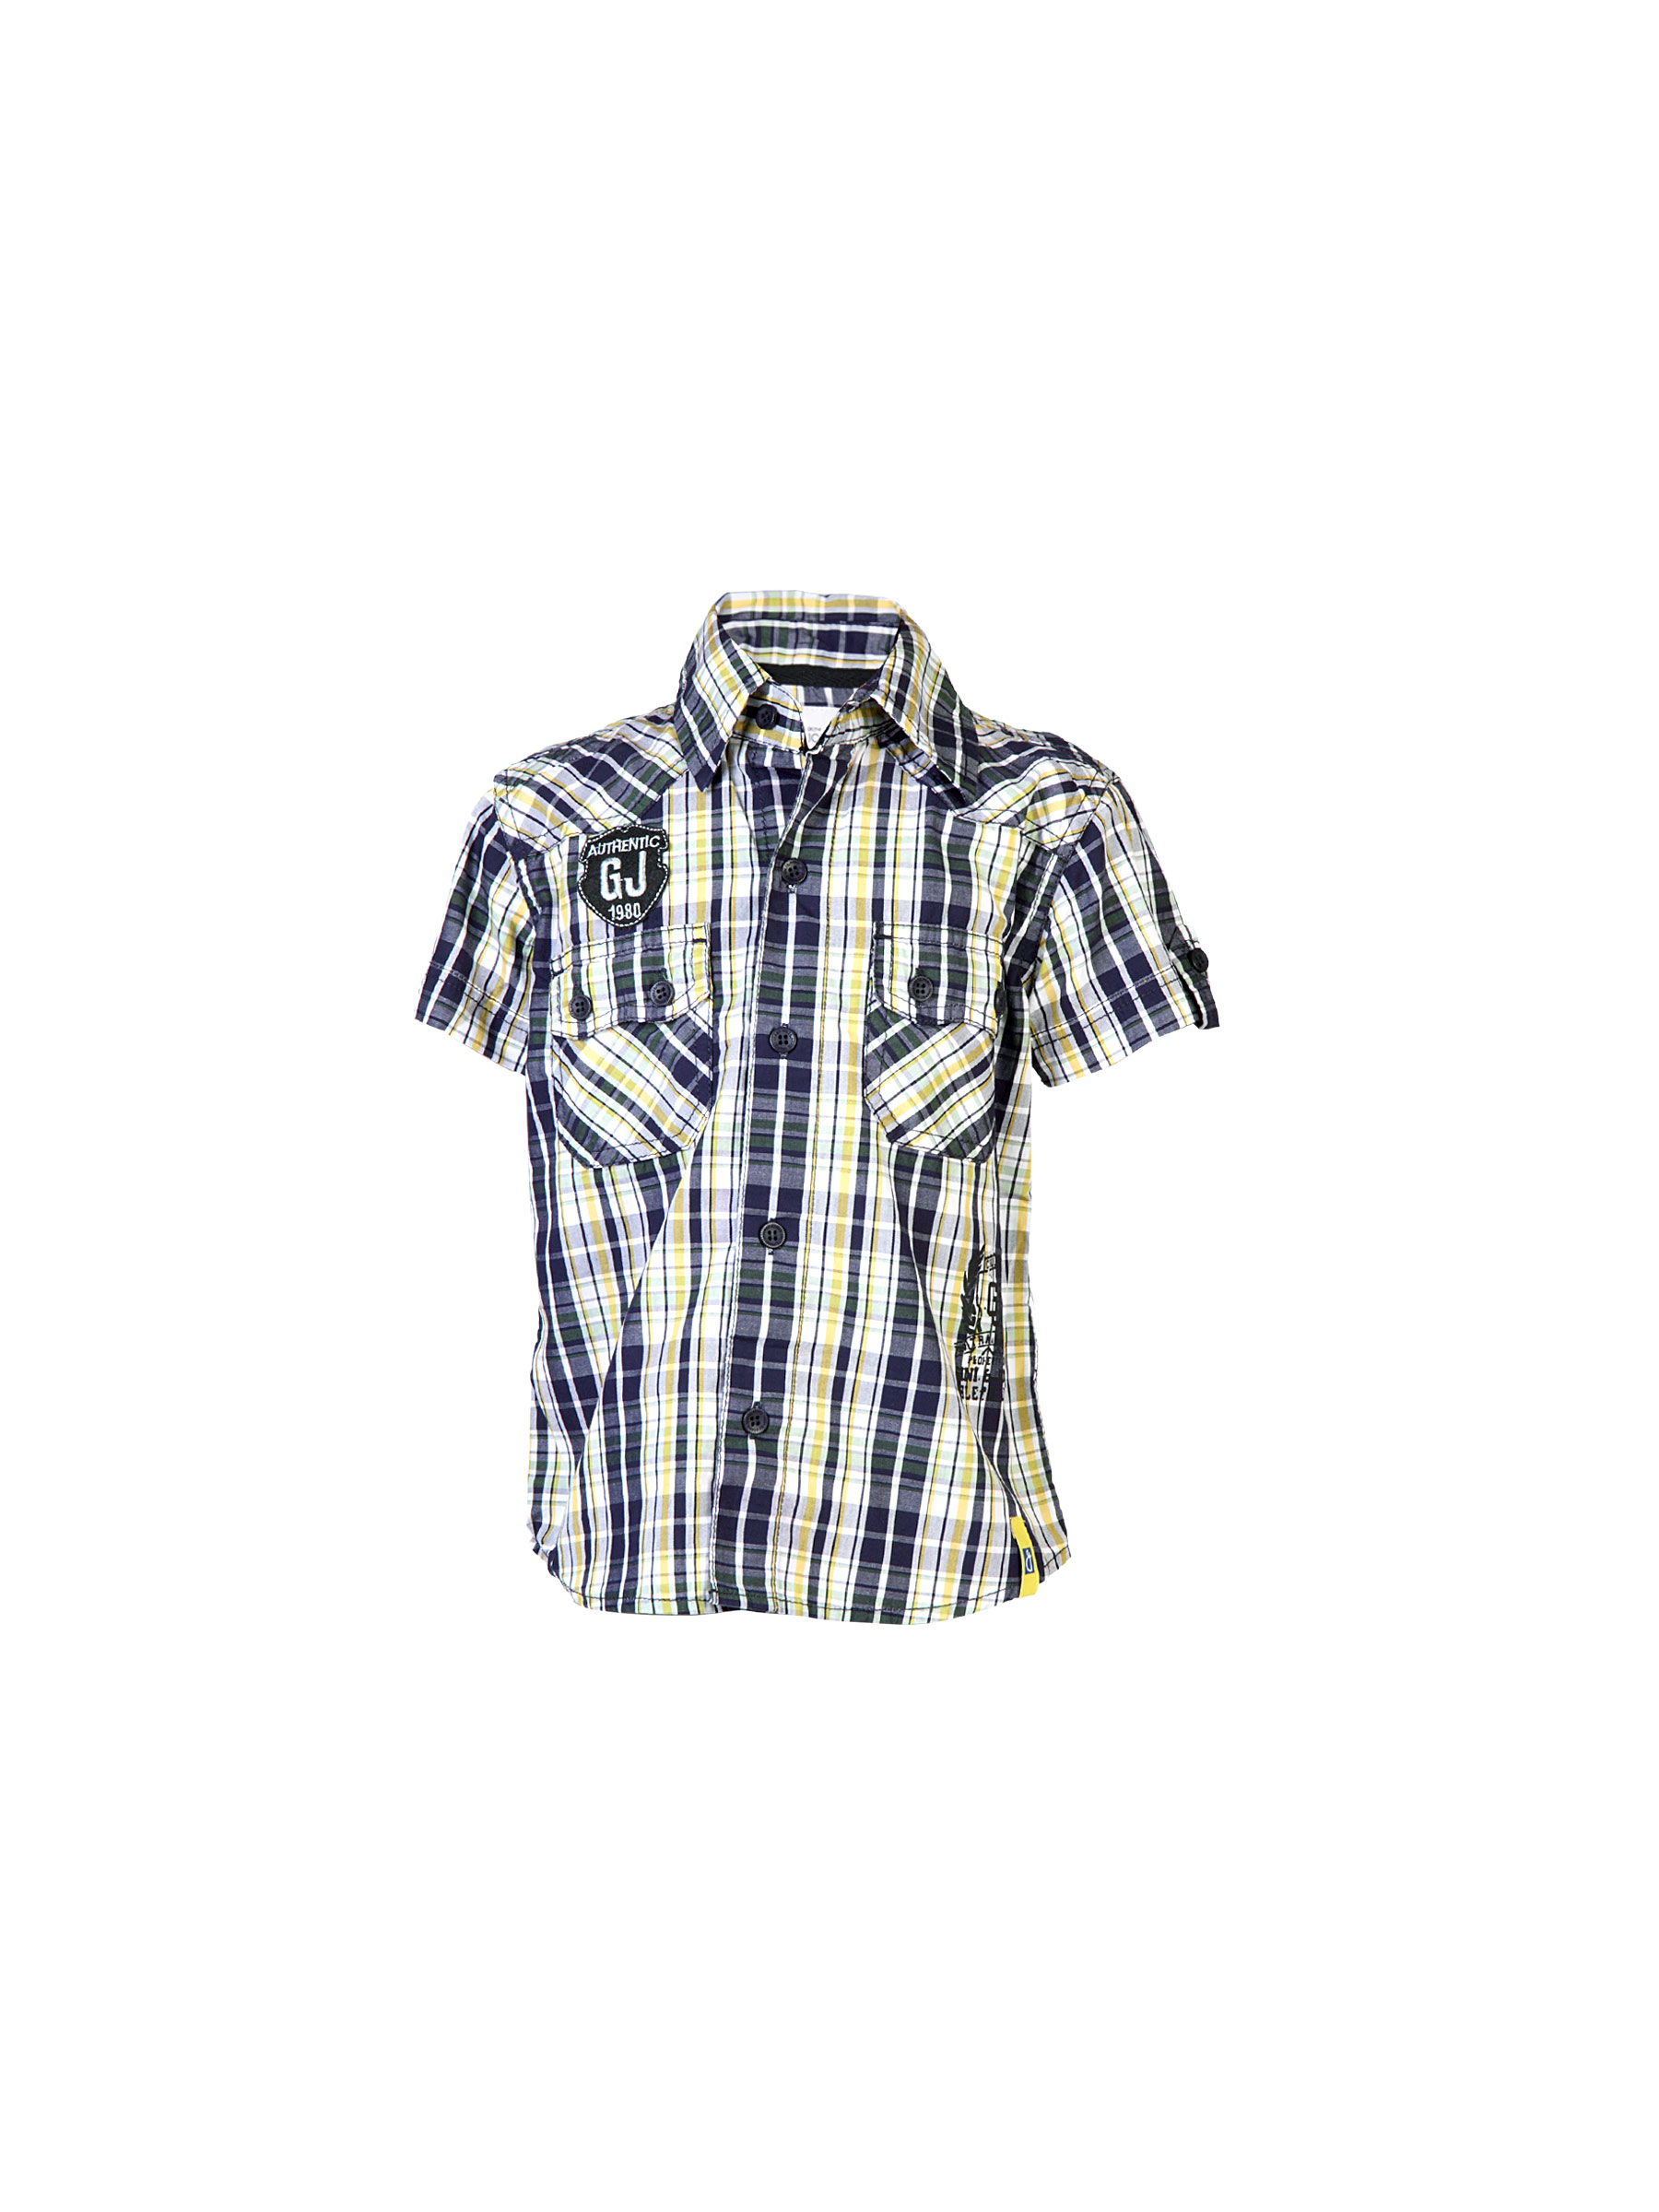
Gini and Jony Kids Boys Check Blue Shirts
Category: Apparel / Topwear / Shirts
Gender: Men
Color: Blue
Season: Fall 2011
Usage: Casual